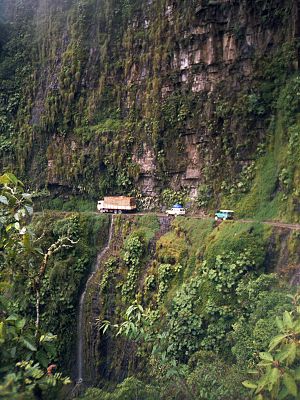
Yungasvejen
Yungasvejen ved San Pedro-vandfaldet
Den Nordlige Yungasvej er en 61-kilometer eller 69-kilometer vej der fører fra La Paz til Coroico, 56 km nordøst for La Paz i Yungas-regionen i Bolivia.